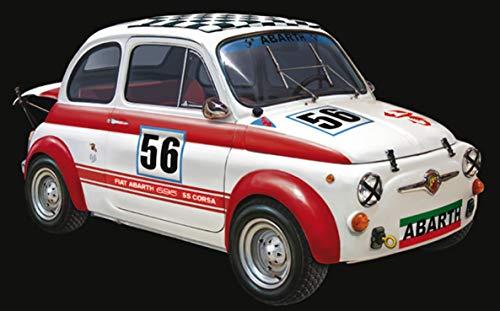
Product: Italeri 4705S 1: 12 Fiat Abarth 695 SS/ Assetto Corsa Model Building Kit
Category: Toys & Games | Hobbies | Models & Model Kits | Pre-Built & Diecast Models | Vehicles
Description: Fiat Barth 695 SS/As set to corsa model kit.
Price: $159.93
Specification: ProductDimensions:56x28x11.5inches|ItemWeight:4.85pounds|ShippingWeight:2.87pounds(Viewshippingratesandpolicies)|ASIN:B07J49F5R9|Itemmodelnumber:4705S|Manufacturerrecommendedage:14yearsandup